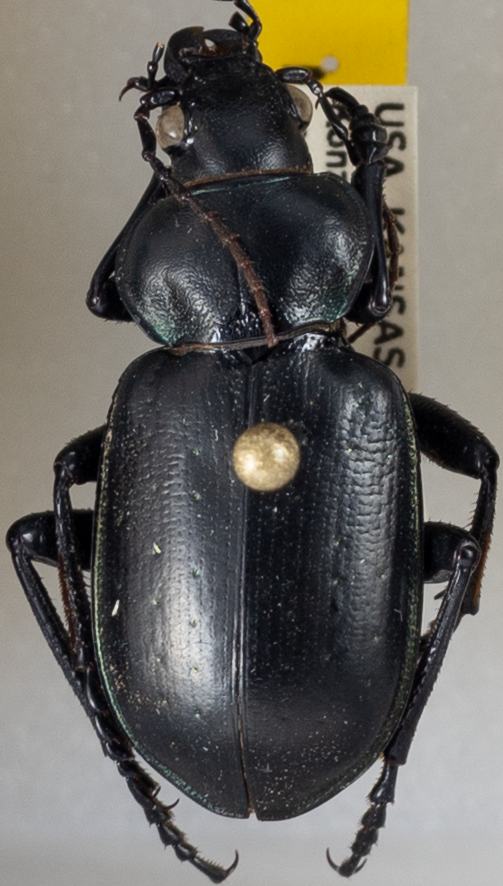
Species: Calosoma affine
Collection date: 2021-08-18
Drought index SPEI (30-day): -1.01
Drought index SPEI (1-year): -0.39
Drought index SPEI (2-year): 0.03